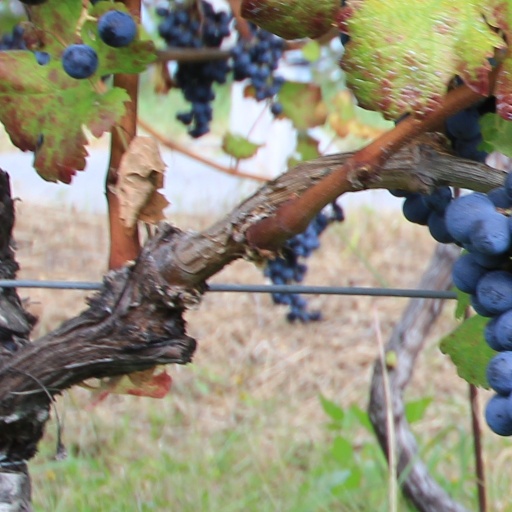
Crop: grape